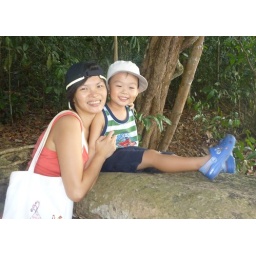
A walk in the forest .. zacky sits on the leaning tree of MacRitchie..